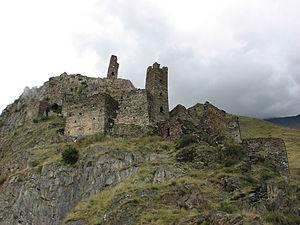
La Khevsourétie est une région montagneuse de la Géorgie située à cheval sur la partie centrale de la chaîne du Grand Caucase, au nord de la capitale - Tbilissi. La région, qui dépend administrativement du raion de Doucheti, est composée de trois « pays » :